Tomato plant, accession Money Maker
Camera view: vertical (180 deg); turntable rotation: 300 degrees
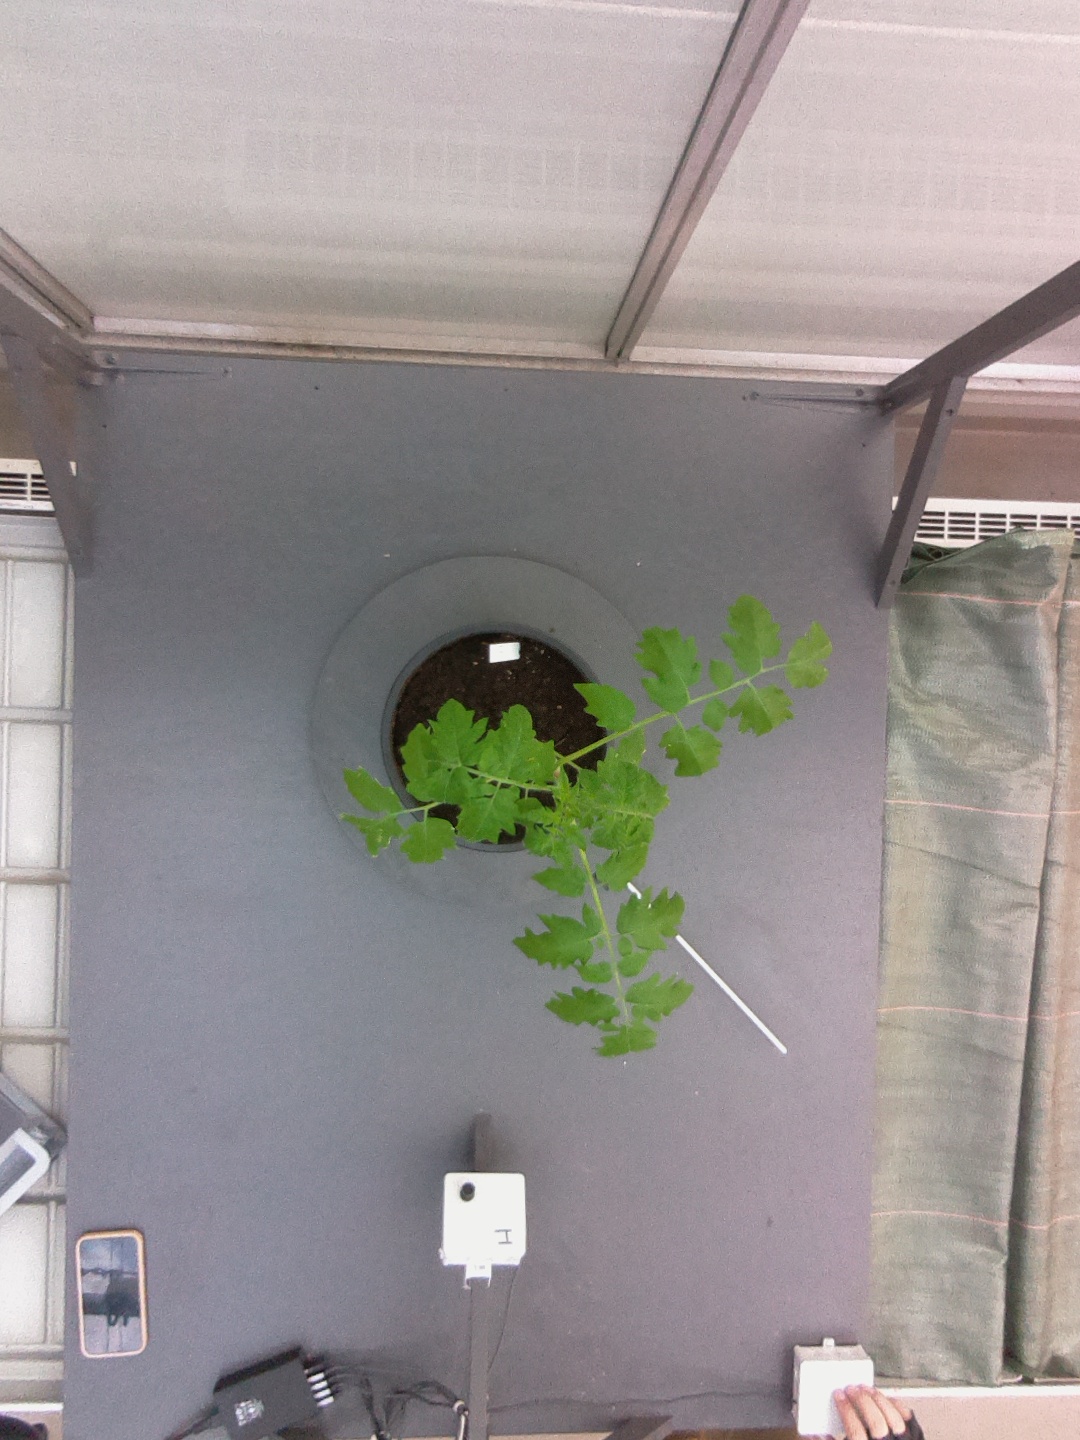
BBCH growth stage 13: 6 of true leaves visible